Van Helsing's Factory

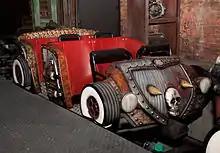
One of the highly themed cars used on Van Helsing's Factory at the station

Riders enter "Van Helsing's Factory" from the Streets of New York section of Movie Park Germany. The outside of the building is themed to a 1950s American garage with the storyline taking place in the 1960s. The queue line and pre-shows inform guests that they are touring the "Van Helsing's Factory". Once riders reach the station, they are recruited on a vampire hunt and must board one of Van Helsing's cars.